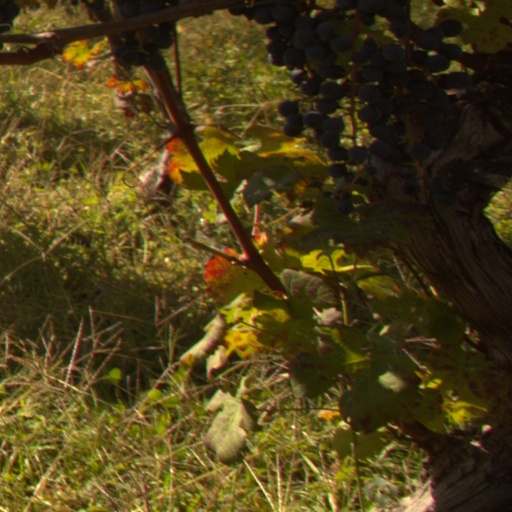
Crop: grape